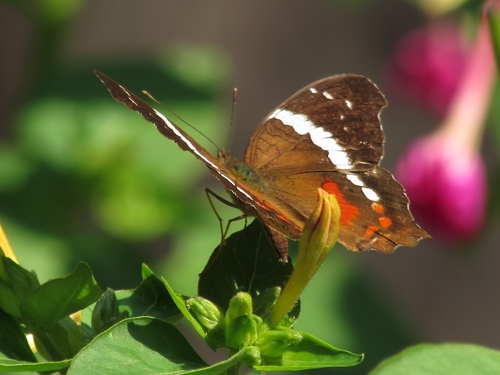
Scientific name: Anartia fatima
Common name: Banded peacock
Family: Nymphalidae
Order: Lepidoptera
Pollinator type: Primary pollinator
Habitat: Open areas and gardens
Geographic range: South America
Conservation status: Least Concern